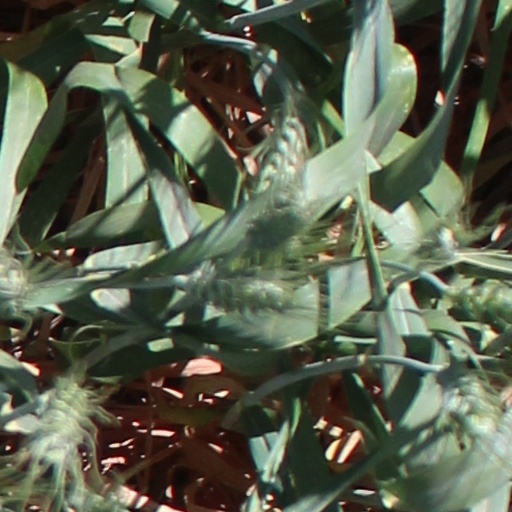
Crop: wheat